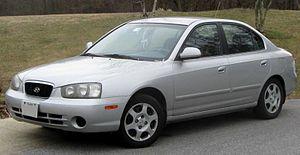
La Hyundai Elantra ou Hyundai Avante en Corée du Sud, est une voiture compacte construite par le coréen Hyundai, lancée en 1990 et qui en est actuellement à sa cinquième génération.